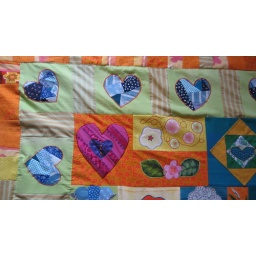
Ellie's curtains, left over dress from Comrie's Pram Race, curtains from the twin room